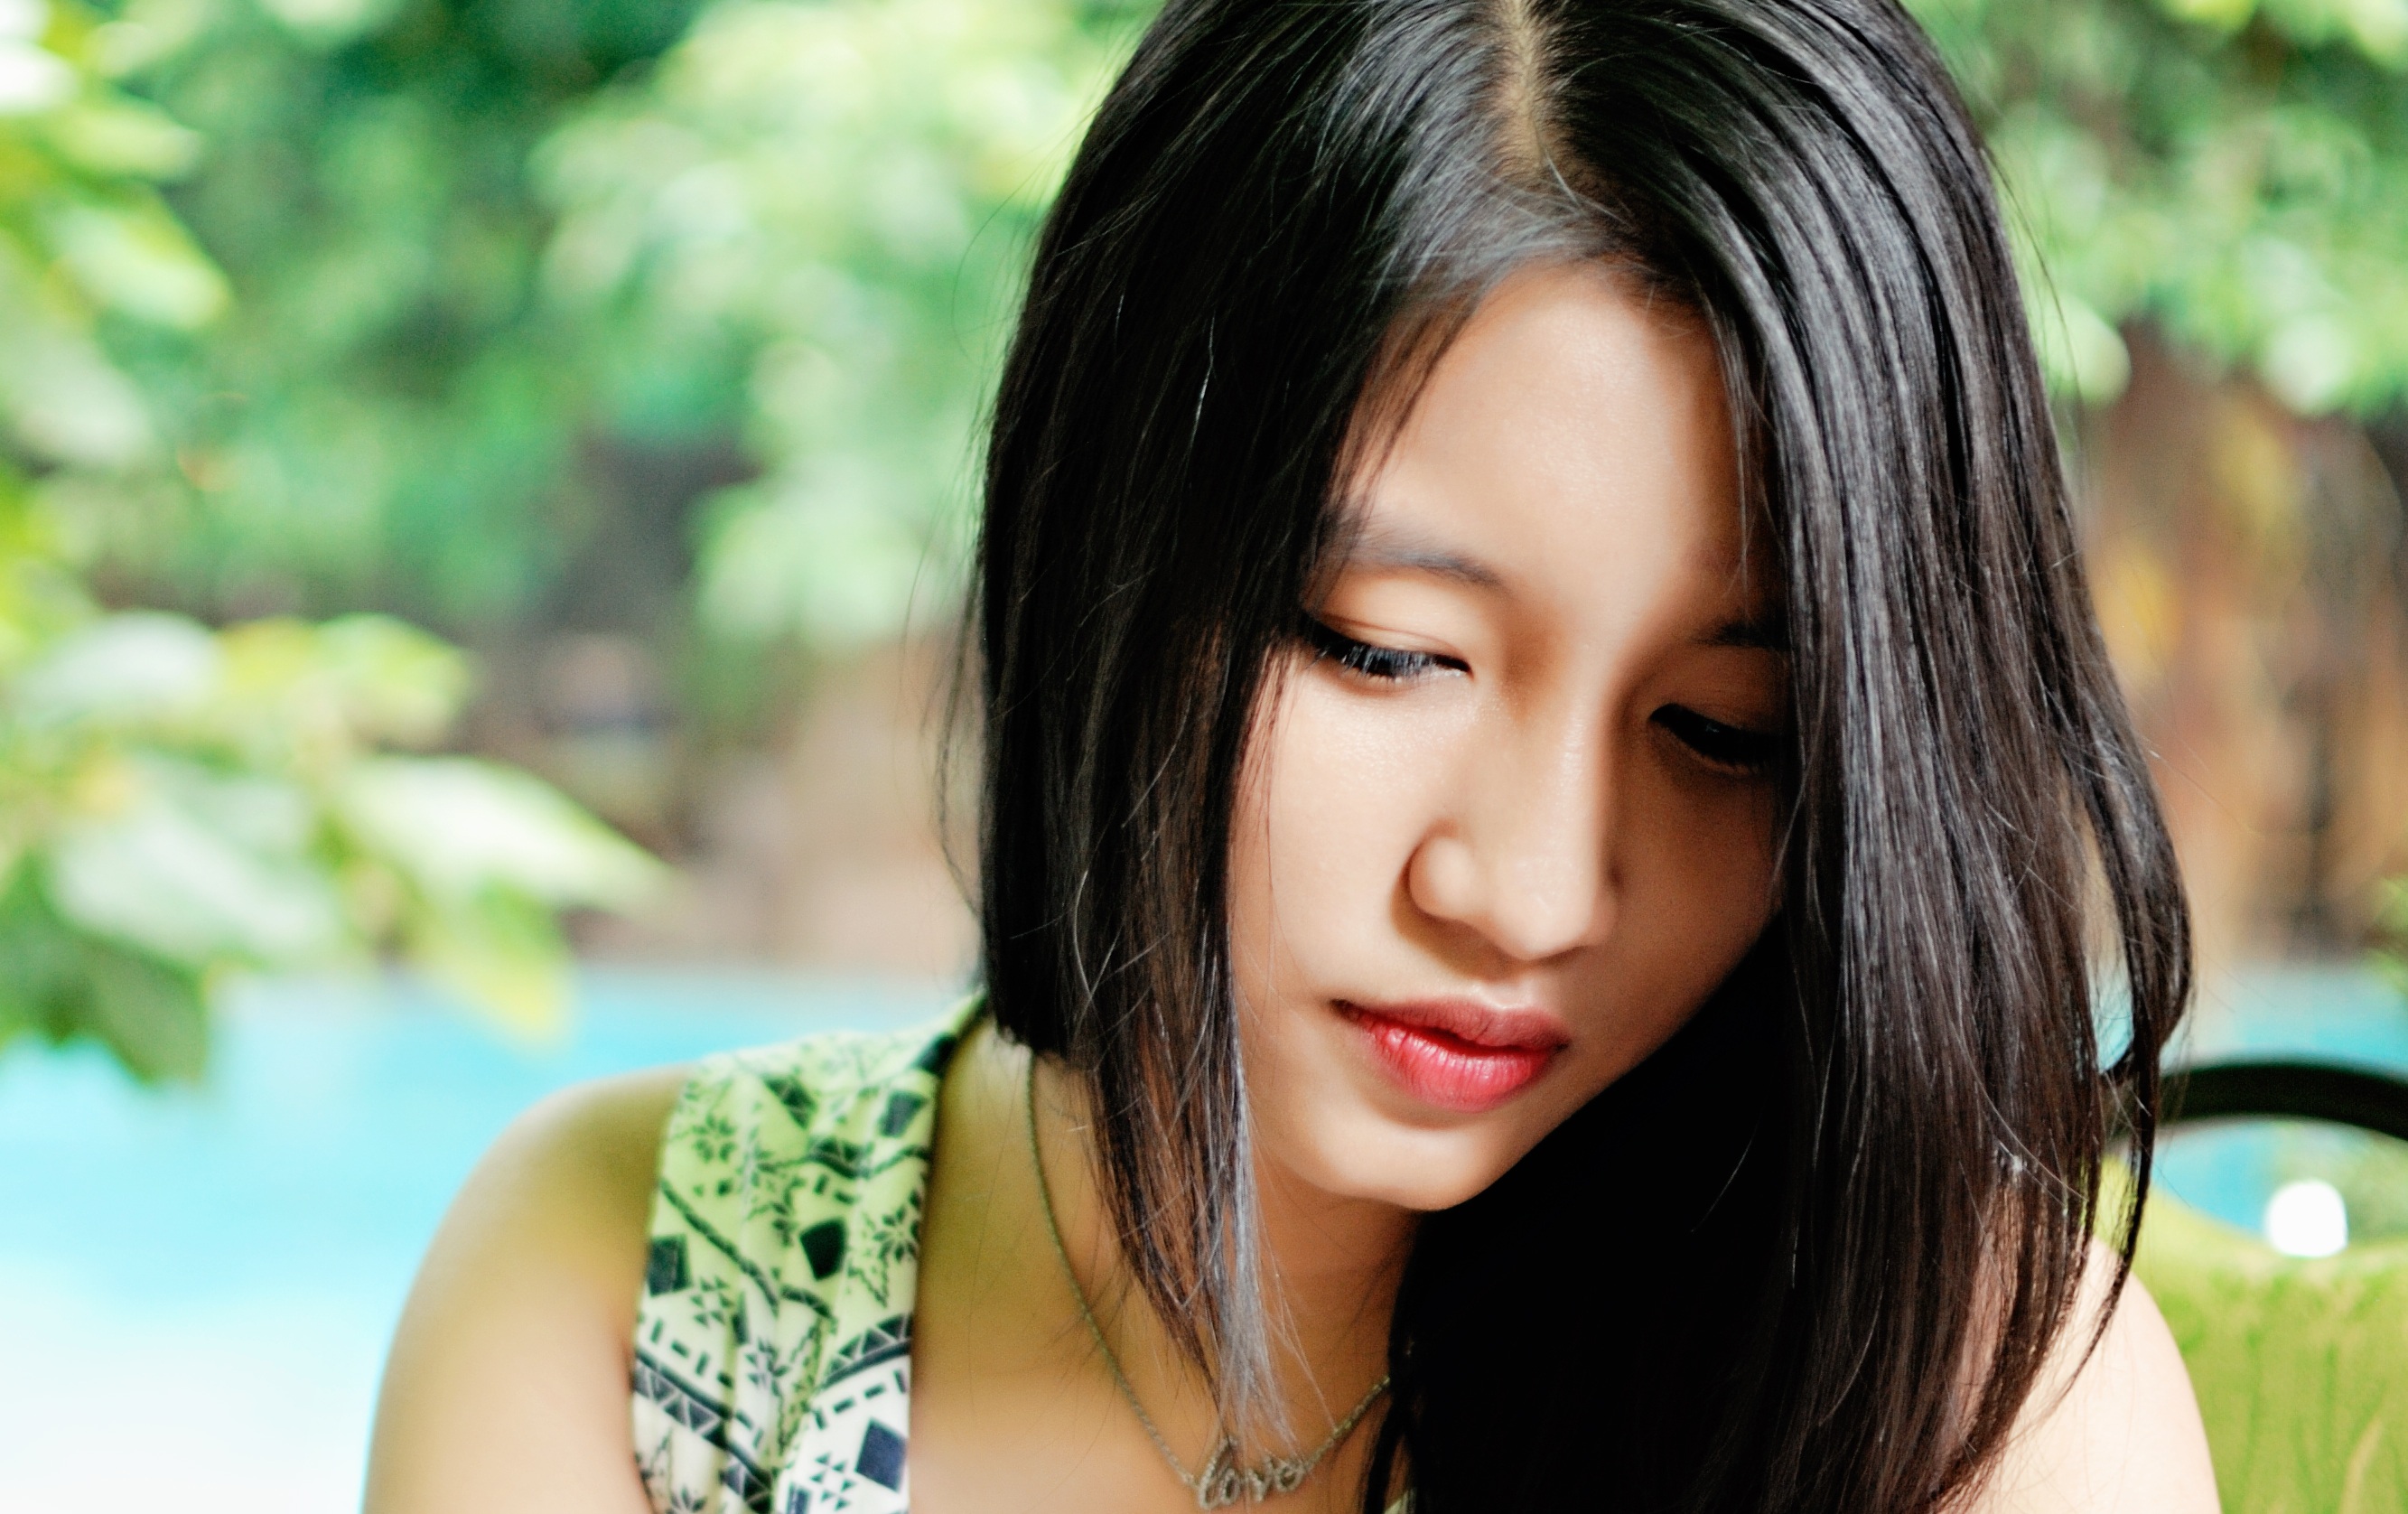
beach, sea, coast, water, nature, ocean, person, mountain, architecture, people, sky, girl, woman, hair, photography, countryside, house, cloudy, town, building, old, city, valley, summer, vacation, tourist, travel, village, female, asian, neighborhood, tranquility, rural, portrait, model, young, green, tropical, scenery, holiday, bay, island, romantic, ancient, rest, agriculture, aerial, lifestyle, leisure, facial expression, hairstyle, smile, long hair, close up, human body, vietnamese, black hair, face, sunny, national, delta, happy, resort, eye, picturesque, head, photograph, skin, beauty, local, organ, costume, traditional, vietnam, destination, southeast, region, touristic, abdomen, photo shoot, developing, brown hair, portrait photography